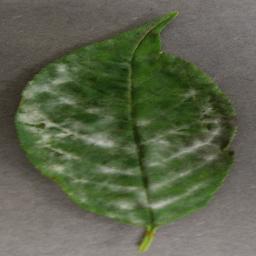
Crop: cherry
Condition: (including_sour)_powdery_mildew